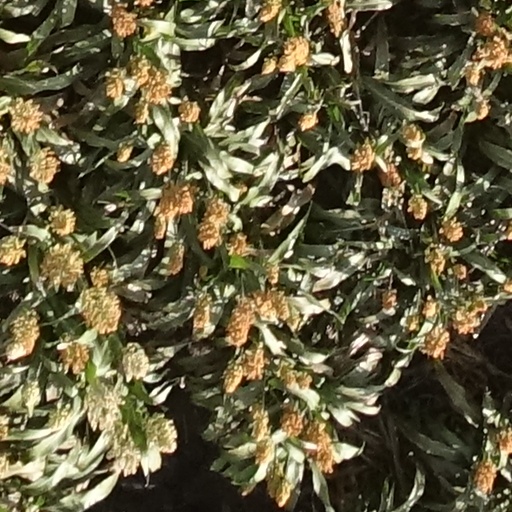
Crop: sorghum